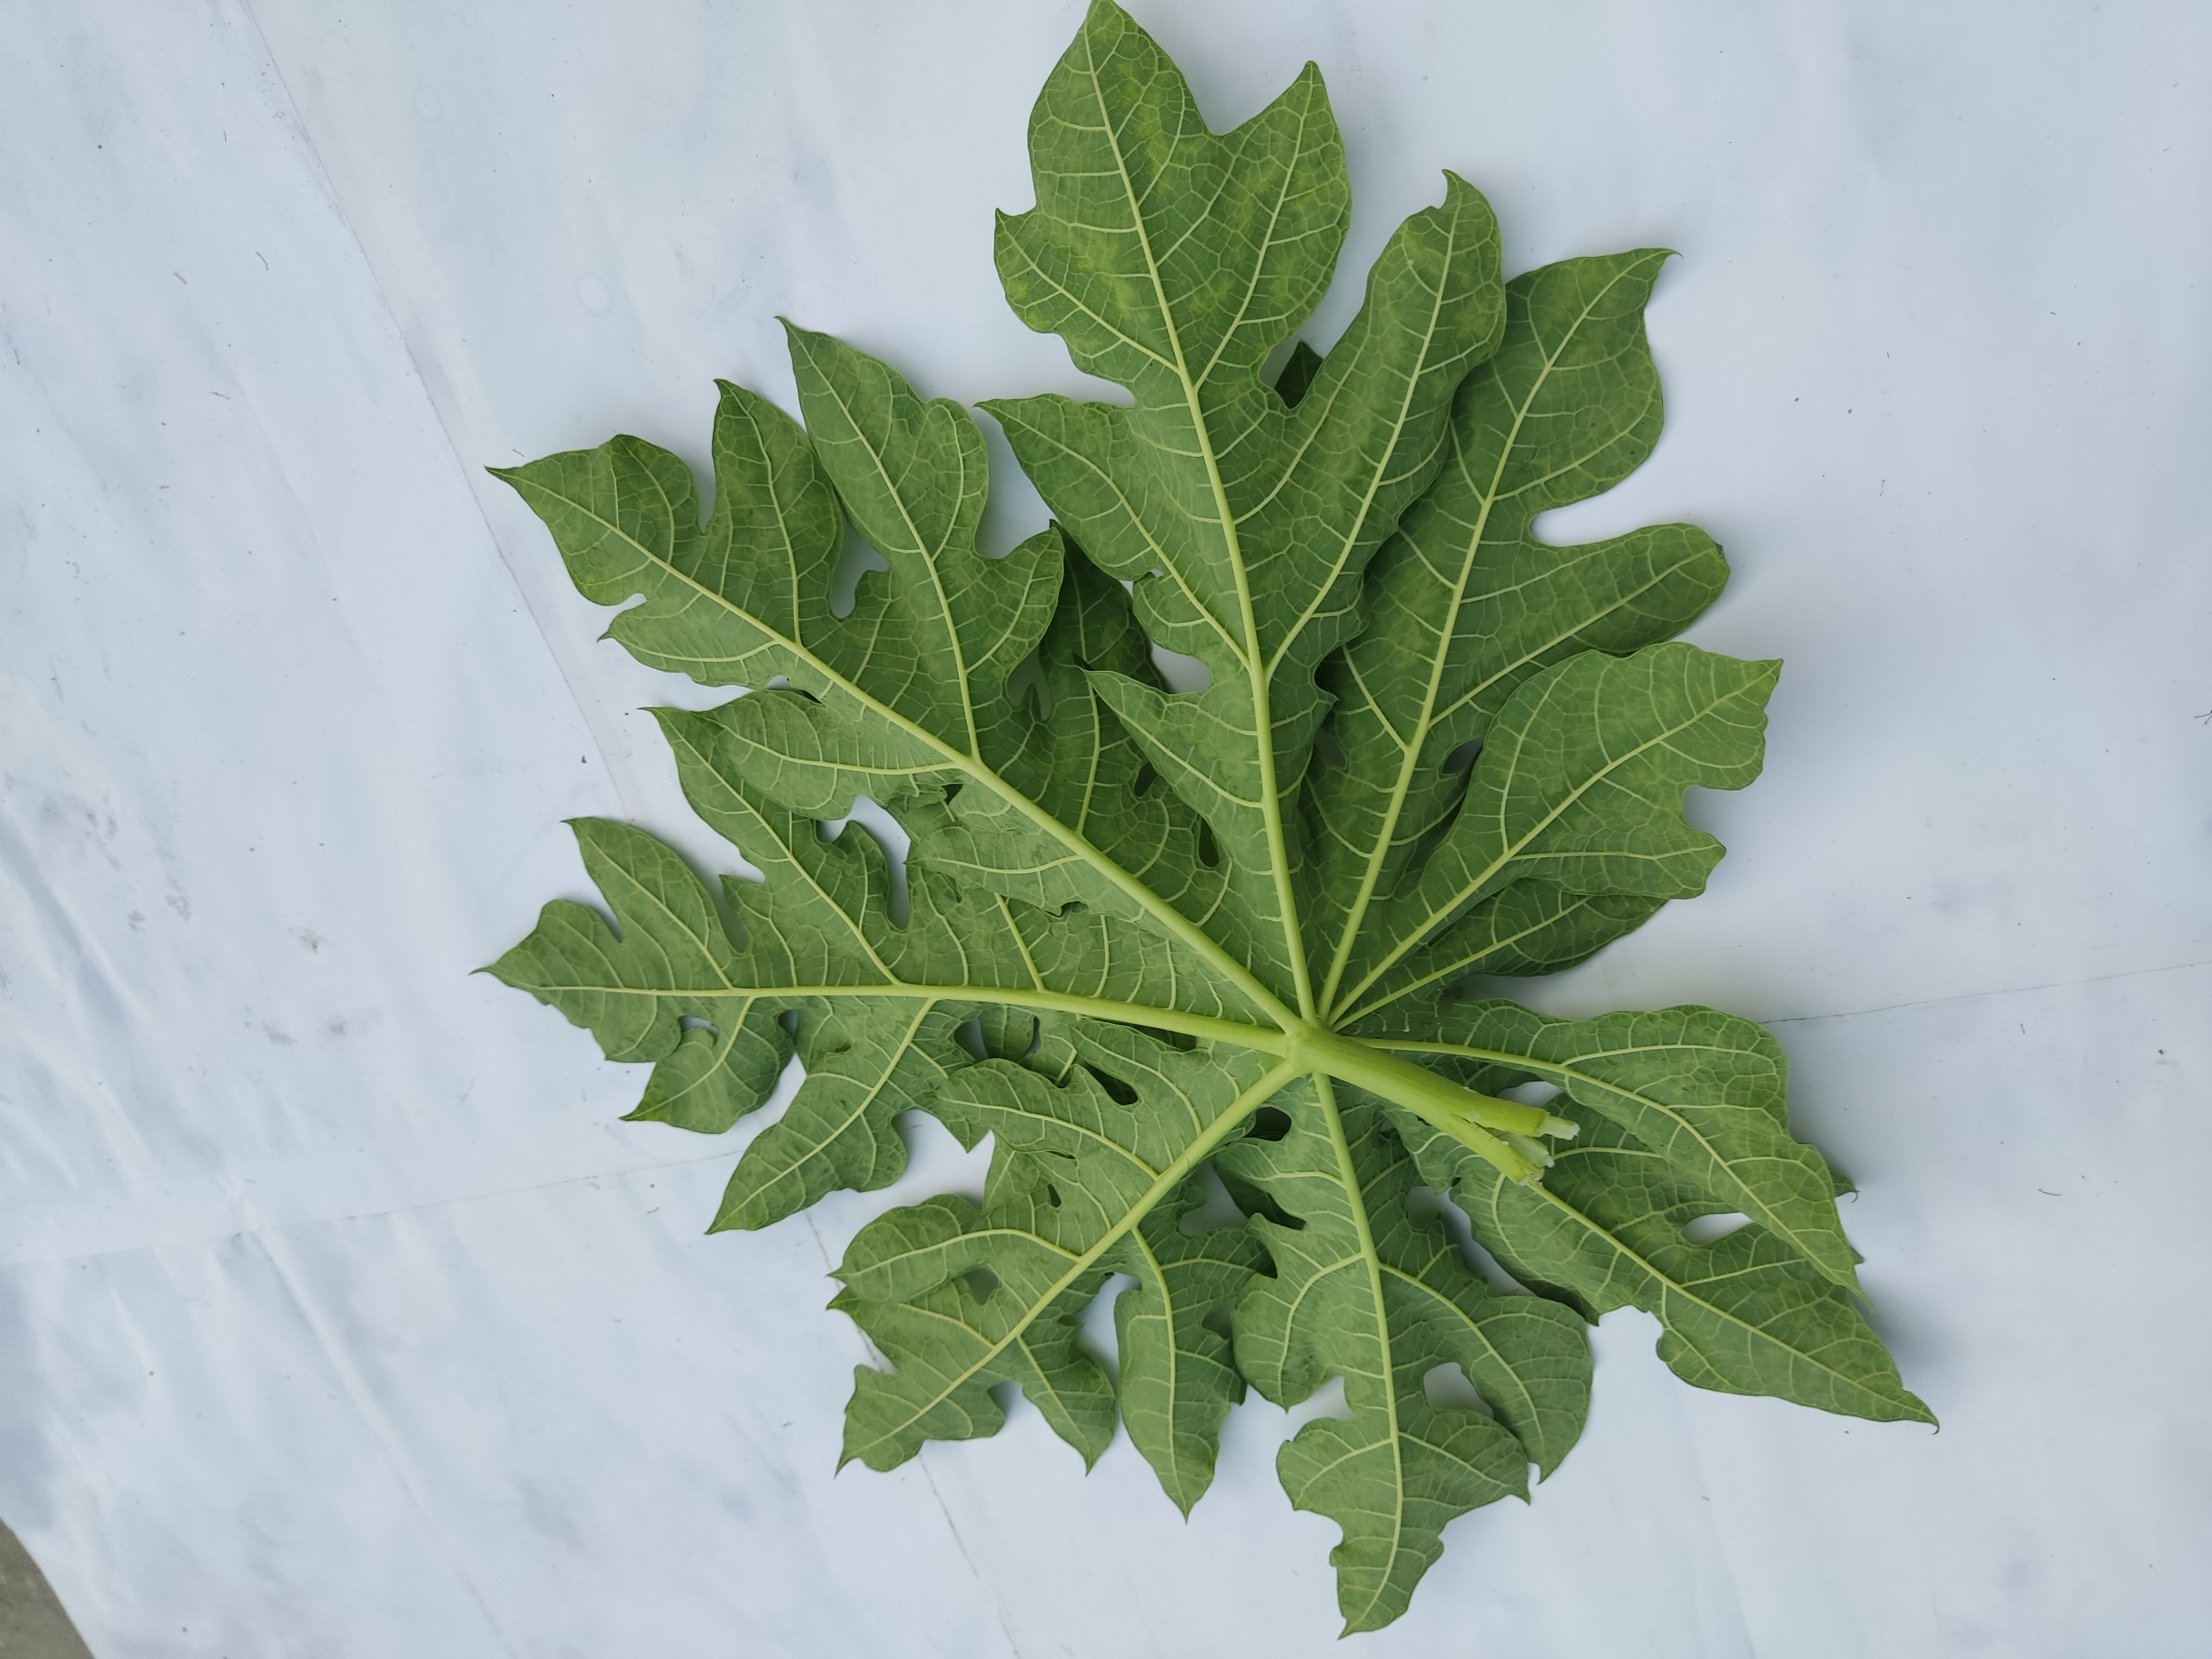
Label: Mosaic